Cephalopholis fulva

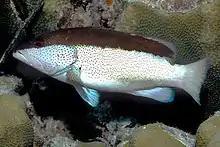
Bicoloured phase

"Cephalopholis fulva" has an oblong-shaped, robust body with a snout that is longer than the diameter of the eye. It has large and round eyes, sitting above a pointed snout. The dorsal profile is flat to convex between the eyes and the posterior end of the upper mandible is exposed when the mouth is closed forming a bony knob. The closed mouth reaches beyond the rear margin of the eye. The majority of the teeth are movable. It has a rounded preopercle which is finely serrated but does not have any spines or notches. There are 46-54 scales in the lateral line. The dorsal fin has 9 spines and 14-16 soft rays while the anal fin has 3 spines and 9 soft rays. There are deep notches between the spines in the dorsal fin. The caudal fin is convex with angles at the corners. The maximum recorded total length recorded is .